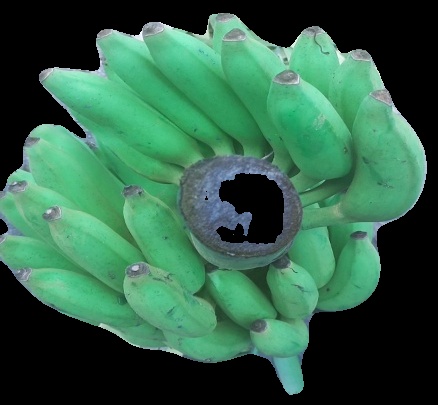
Variety: elakki-bale
Grade: grade2